First Kamchatka Expedition

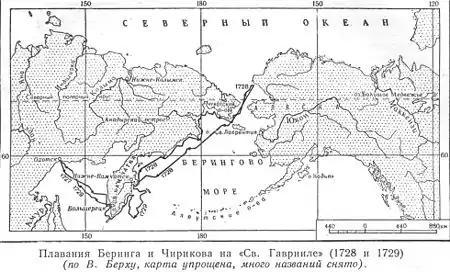
The path of the First Kamchatka Expedition, map by Vasily Berkh

The First Kamchatka Expedition was the first Russian expedition to explore the Asian Pacific coast. It was commissioned by Peter the Great in 1724 and was led by Vitus Bering. Afield from 1725 to 1731, it was Russia's first naval scientific expedition. It confirmed the presence of a strait (now known as Bering Strait) between Asia and America and was followed in 1732 by the Second Kamchatka Expedition.